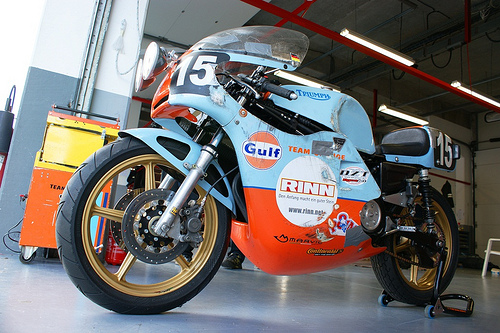
question: 屋内に人間はどれくらいいますか？
answer: ０人

question: 屋内に何種類の乗り物が置かれていますか？
answer: １種類

question: 屋内に乗り物は何台置かれていますか？
answer: １台

question: 屋内に置かれている乗り物は何ですか？
answer: バイク

question: 屋内に置かれているバイクの上半分はどんな色ですか？
answer: 水色

question: 屋内に置かれたバイクのホイールはどういった色をしていますか？
answer: 金色

question: バイクの前方にライトはいくつ付いていますか？
answer: ２つ

question: バイクのスタンドはどんな色ですか？
answer: 黒色